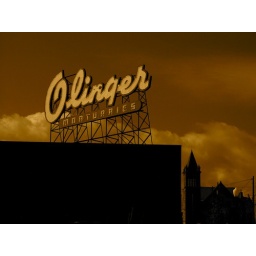
a sign near my house